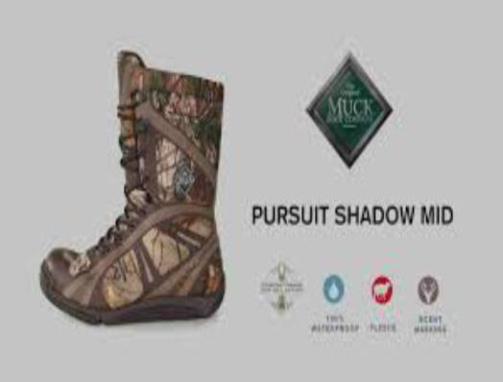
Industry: Clothes